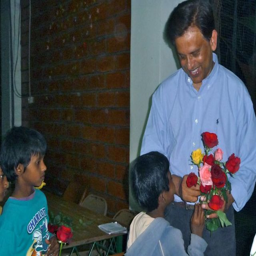
person receiving flowers from the students on his 65th birthday a few years ago .